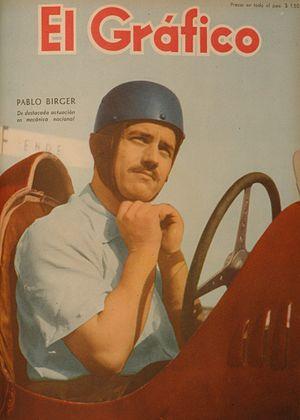
Pablo Birger est un ancien pilote argentin de course automobile.